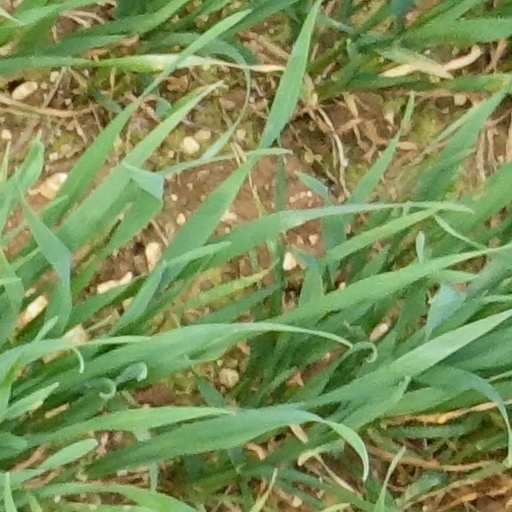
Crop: wheat